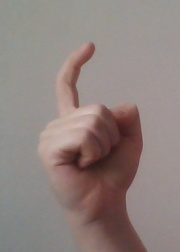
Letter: ra